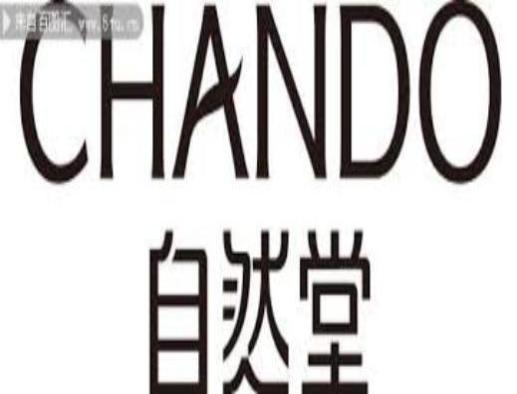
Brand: chando
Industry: Necessities